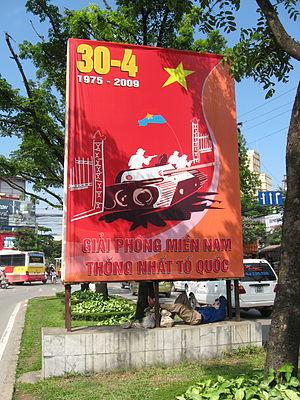
La chute de Saïgon est la prise de la ville de Saïgon, future Hô-Chi-Minh-Ville et alors capitale de la République du Viêt Nam, par l'armée populaire vietnamienne le 30 avril 1975. Cet événement marque la fin de la guerre du Viêt Nam et le début d'une période de transition menant à la réunification officielle du Viêt Nam sous le régime communiste.